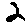
Label: 2